Classifications of snow

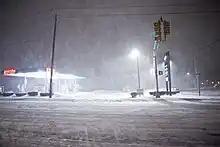
Blizzard conditions with heavy snow, high winds and reduced visibility in New Jersey

The following terms are consistent with the classifications of United States National Weather Service and the Meteorological Service of Canada: